Green Party of Aotearoa New Zealand

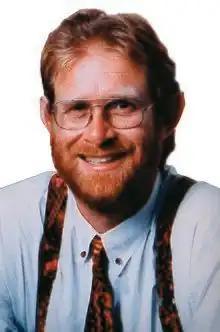
Former Green Party co-leader Rod Donald.

In the 1999 election, the Greens gained 5.16% of the party vote and seven seats in Parliament. Fitzsimons also won the electorate seat of Coromandel; it is believed that this is the first time a Green candidate won a first-past-the-post parliamentary election. During the ten days it took to count special votes and confirm Fitzsimons' election, Labour concluded a coalition agreement with the Alliance which excluded the Greens. However, the party supported the government on confidence and supply in return for some input into the budget and legislation. This led to the Greens gaining a $15 million energy efficiency and environmental package in the new government's first budget. Over the term, the Greens developed a good working relationship with the government and also had some input into policy, notably Sue Bradford's amendments to the Employment Relations Act 2000.